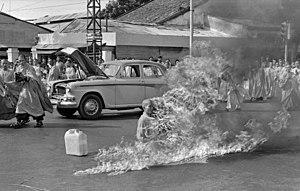
Hòa thượng Thích Quảng Đức, né Lâm Văn Tức en 1897 et mort le 11 juin 1963, est un bonze vietnamien, bouddhisme mahāyāna, célèbre pour s'être immolé par le feu le 11 juin 1963 à Saïgon, en signe de protestation contre la répression anti-bouddhiste ordonnée par le président catholique Ngô Đình Diệm.
Malcolm Browne Wilde, né le 17 avril 1931 à New York et mort le 27 août 2012 dans le New Hampshire, est un journaliste et photographe américain.